Battle of Trebbia (1799)

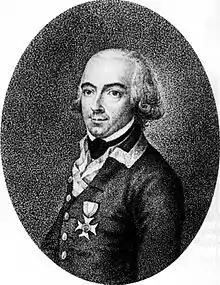
Johann von Chasteler

Suvorov's desire to start the attack at 7:00 am proved to be impractical due to the Allied soldiers' exhaustion, so it was put off until 11:00 am. Scouts reported that the French were defending behind the Trebbia with advanced positions near the villages of San Nicolò a Trebbia, Mamago Sotto Svizzera, Gragnano Trebbiense and Casaliggio, from north to south. Bagration's Advance Guard forded the Tidone and attacked Dombrowski's "Polish Legion" south of Casaliggio at 2:00 pm, achieving some surprise. Coming from the south, a Polish battalion threatened the Russian rear, but it was quickly hemmed in by Russian infantry, the Austrian "Karaczay" Dragoons, and Cossacks; 230 men were forced to lay down their arms. An alert French staff officer, Pierre Edmé Gautherin brought the divisions of Rusca and Victor to the west bank of the Trebbia where they stopped and drove back Bagration's troops. Rosenberg brought Schveikovsky's reserve division into the fight while Suvorov personally rallied the shaken Russian infantry. "Halt!" cried Alexander Vasilyevich Suvorov, and at that instant the line of retreating troops stopped, as a concealed battery spewed cannon shot into the French. They wavered in a state of shock, and stood for a while as the cannon shot, shells and canister from the hidden battery coursed through them. "Press on! "Stupai, Stupai!" With the bayonet! Hurrah!" continued to yell Suvorov. The Russians presently gained the upper hand and compelled Rusca to pull back to the east bank of the Trebbia, which his men accomplished while maintaining their ranks but hotly pursued by the allied cavalry. The fighting in the center began when the "Levenehr" Dragoons and "Molchanov" Cossacks clashed with some French horsemen and drove them back. Starting at 5:00 pm, Förster slowly pressed back the right wing of Victor's division. 2 companies of Tyrtov's regiment knocked several hundred French infantry of Rusca's division out of Gragnano. As the advanced French troops were pushed out of this village, part of Monrichard's division went forward to support them. Förster then put all his troops into action, leaving only one battalion in reserve, and attacked the opponent on the left bank of the Trebbia; seeing his flank exposed, Monrichard was forced to retreat. Thus, the French finally evacuated Gragnano and fell back across the Trebbia.